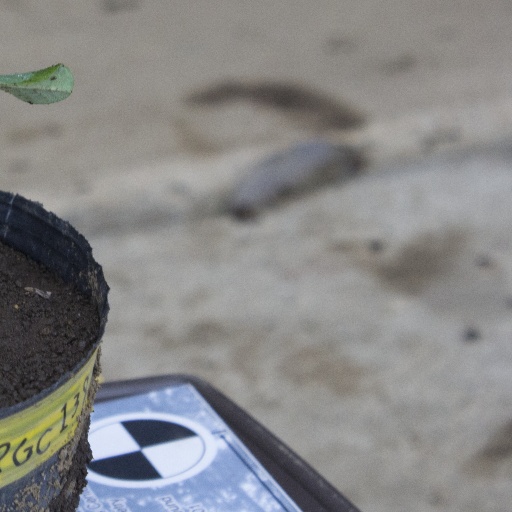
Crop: soybean